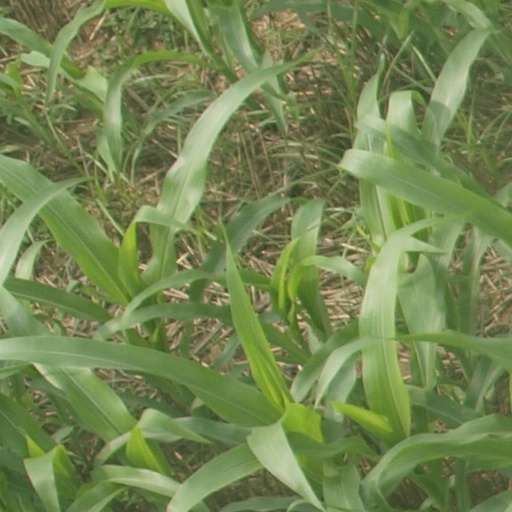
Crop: maize; corn